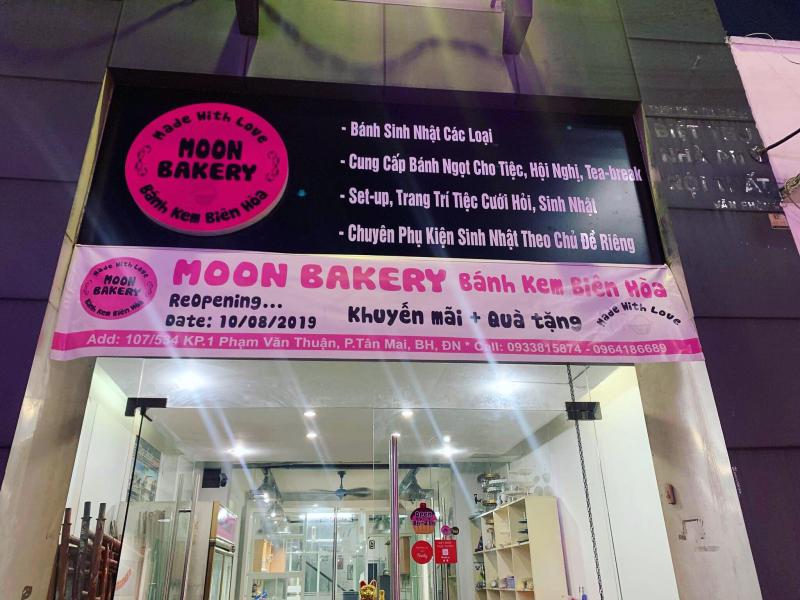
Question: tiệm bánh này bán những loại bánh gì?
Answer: bánh kem, bánh sinh nhật